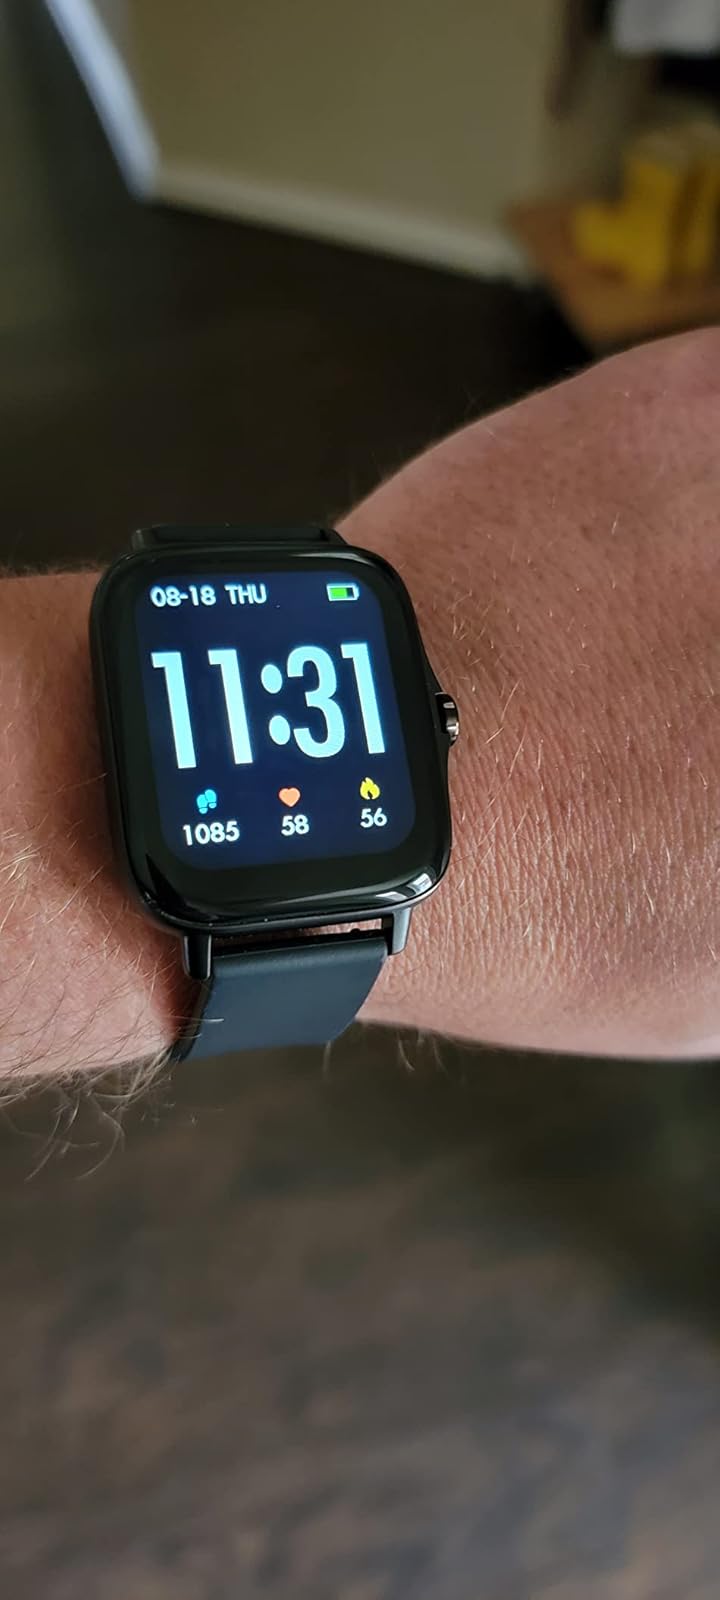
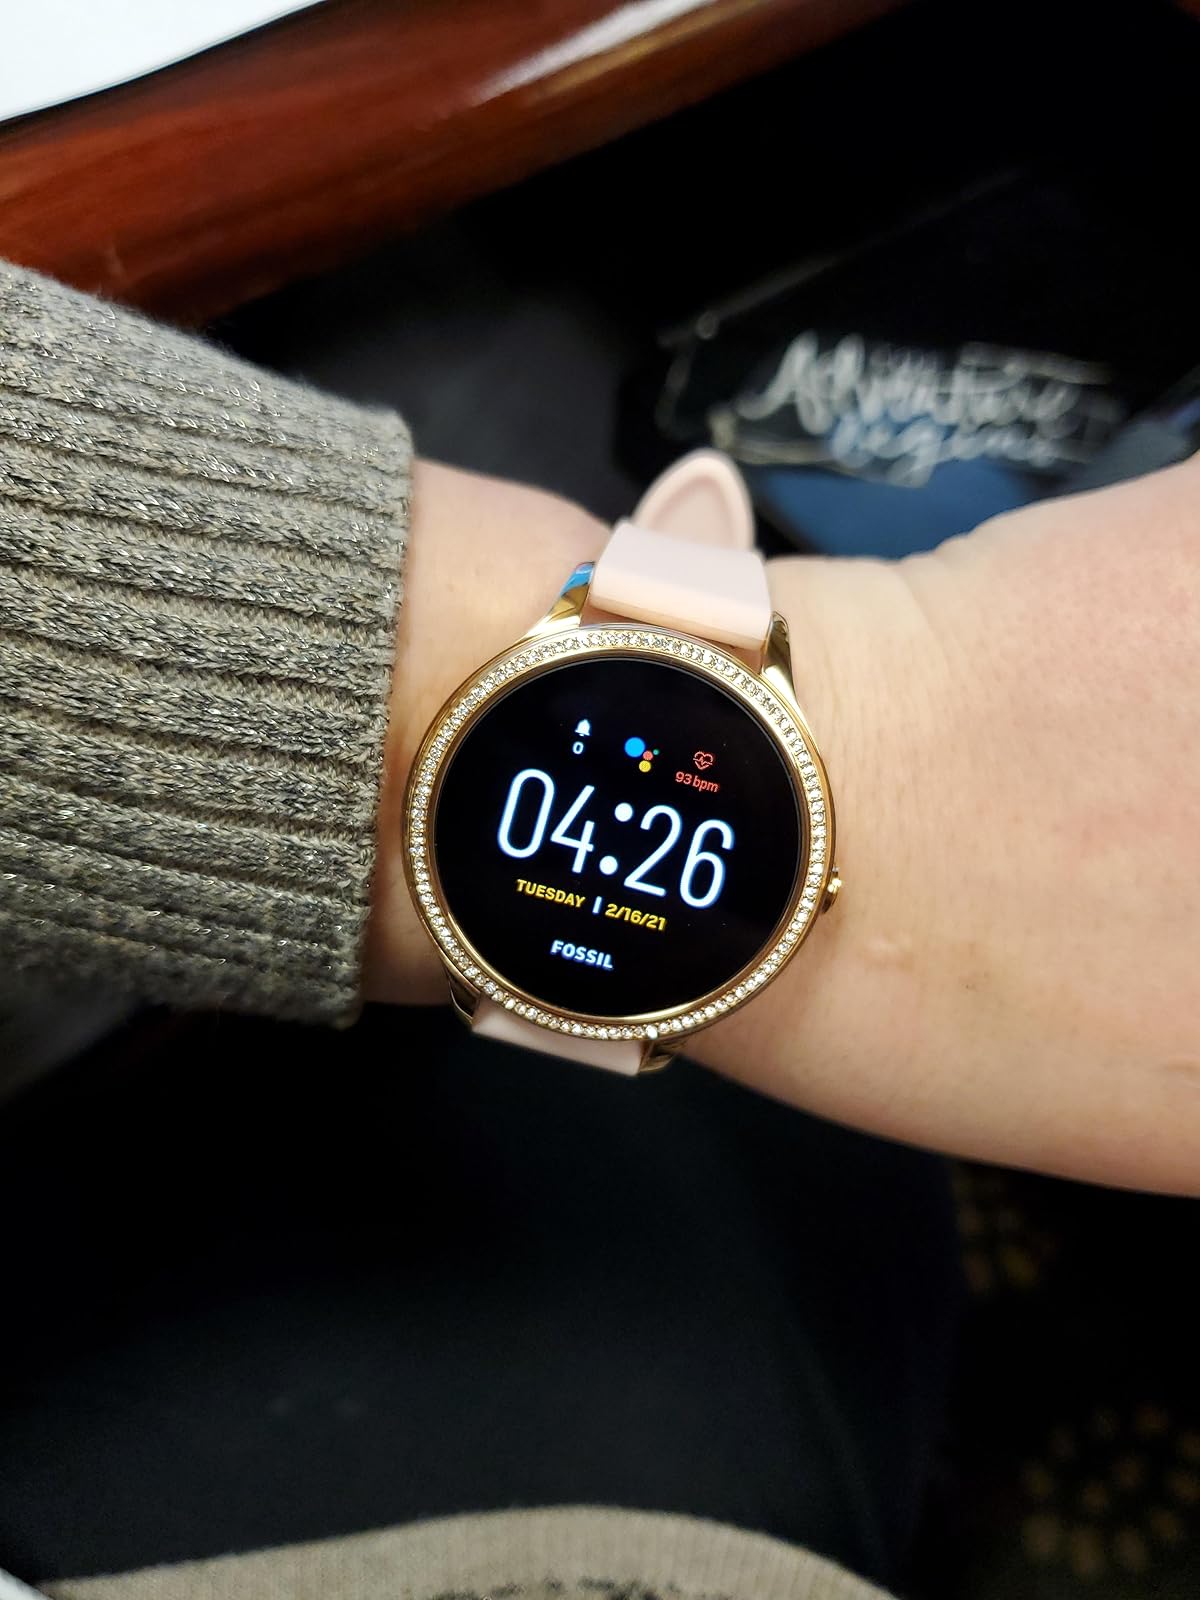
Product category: smartwatch
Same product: no